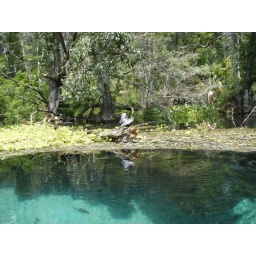
Anhinga over clear water